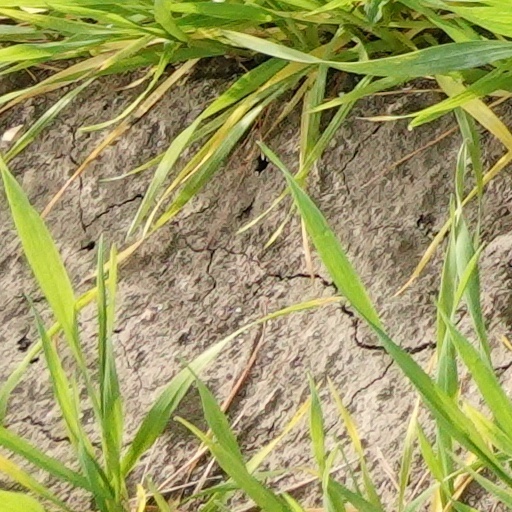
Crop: wheat